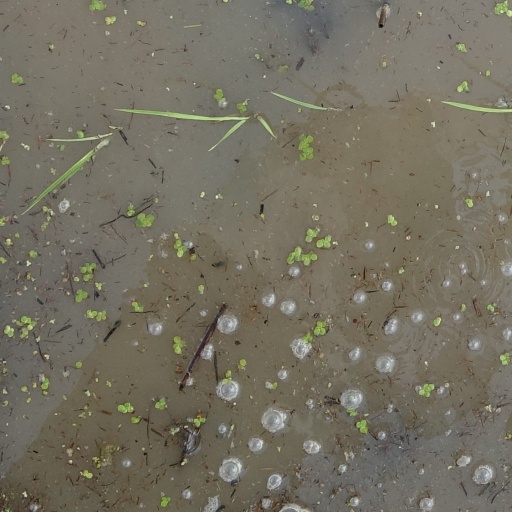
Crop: rice